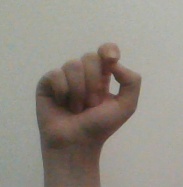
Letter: fa